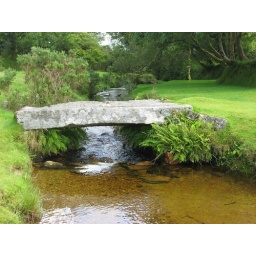
Primitive granite slab bridge near Altarnun. Not in a garden, the grass is mown by grazing sheep!